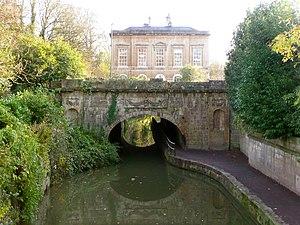
Le canal Kennet et Avon est une voie d'eau dans le sud de l'Angleterre d’une longueur totale de 140 km, composé de deux longueurs de rivière navigable reliées par un canal. Le nom est couramment utilisé pour désigner toute la longueur de la voie navigable et non pas uniquement la section centrale du canal. De Bristol à Bath, la voie navigable suit le cours naturel de la rivière Avon, avant que le canal ne la relie à la Kennet à Newbury, et de là à Reading sur la Tamise. En tout, la voie navigable compte plus de 100 écluses.